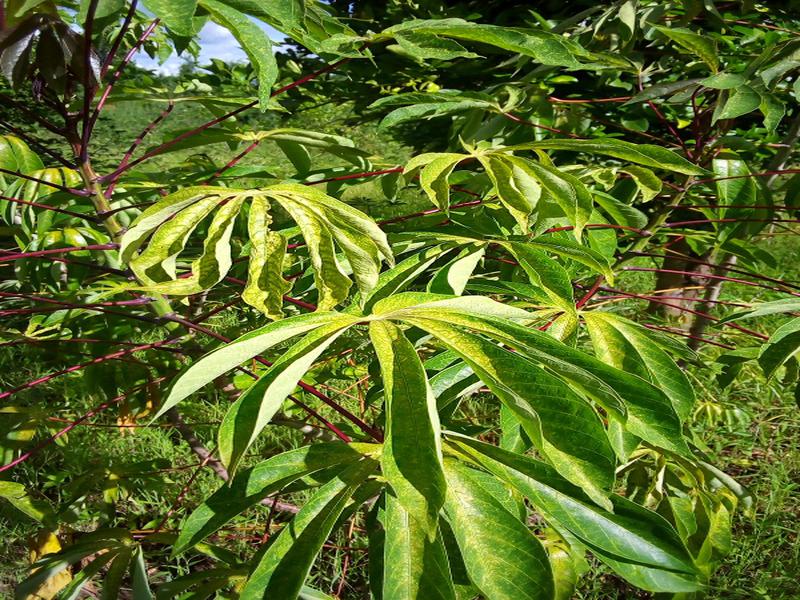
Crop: cassava
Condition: green_mottle